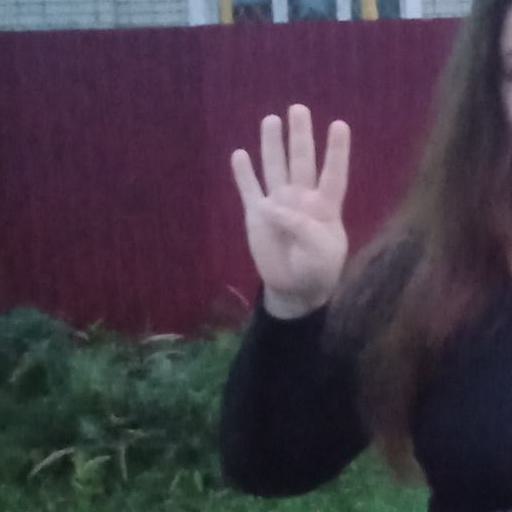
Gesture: four